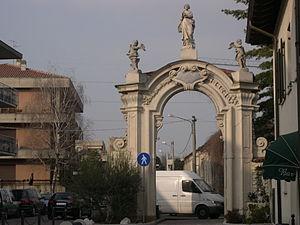
Cairate est une commune italienne de la province de Varèse dans la région Lombardie en Italie.